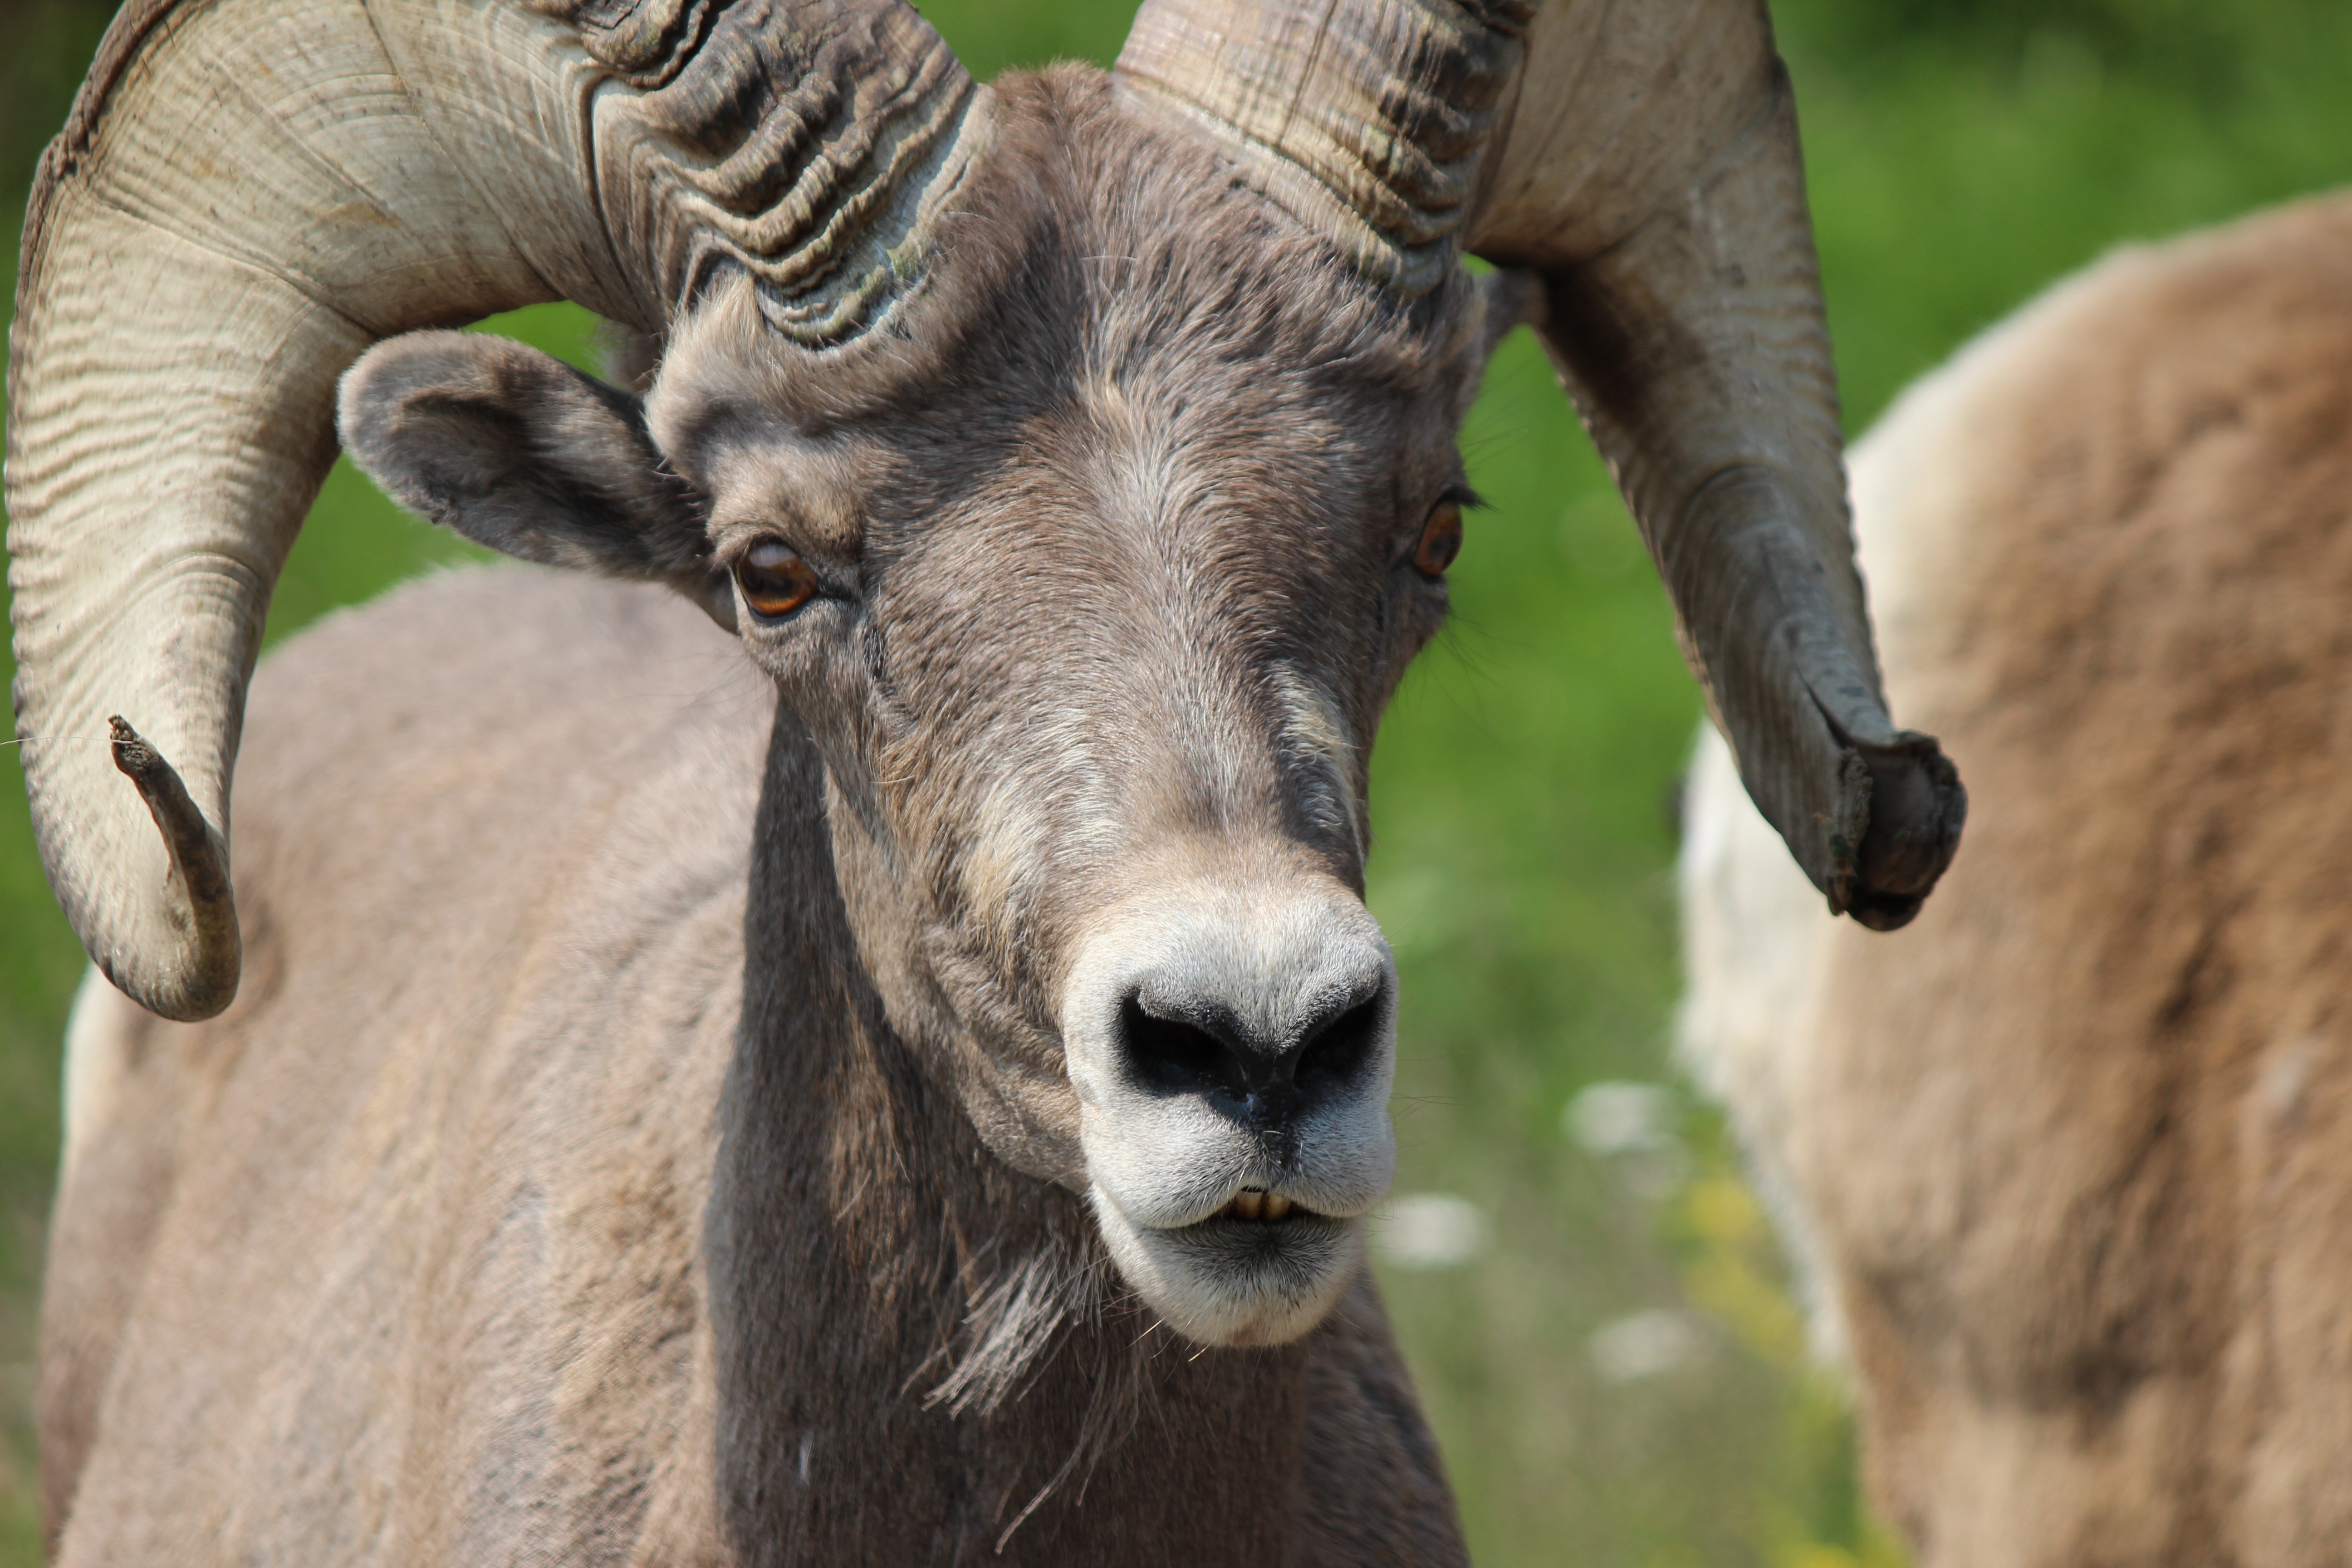
nature, mountain, animal, male, wildlife, wild, zoo, horn, sheep, mammal, fauna, wild life, outdoors, face, national, canada, jasper, vertebrate, big, ram, safari, horned, bighorn, wildlfie